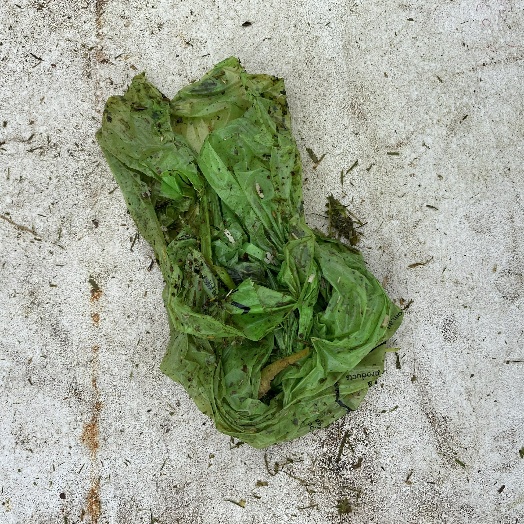
Label: generalcompost